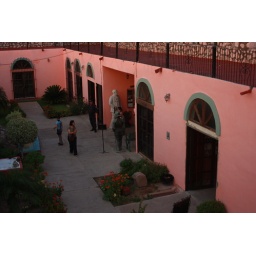
The pink new-built castle in El Fuerte